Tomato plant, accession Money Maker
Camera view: vertical (180 deg); turntable rotation: 120 degrees
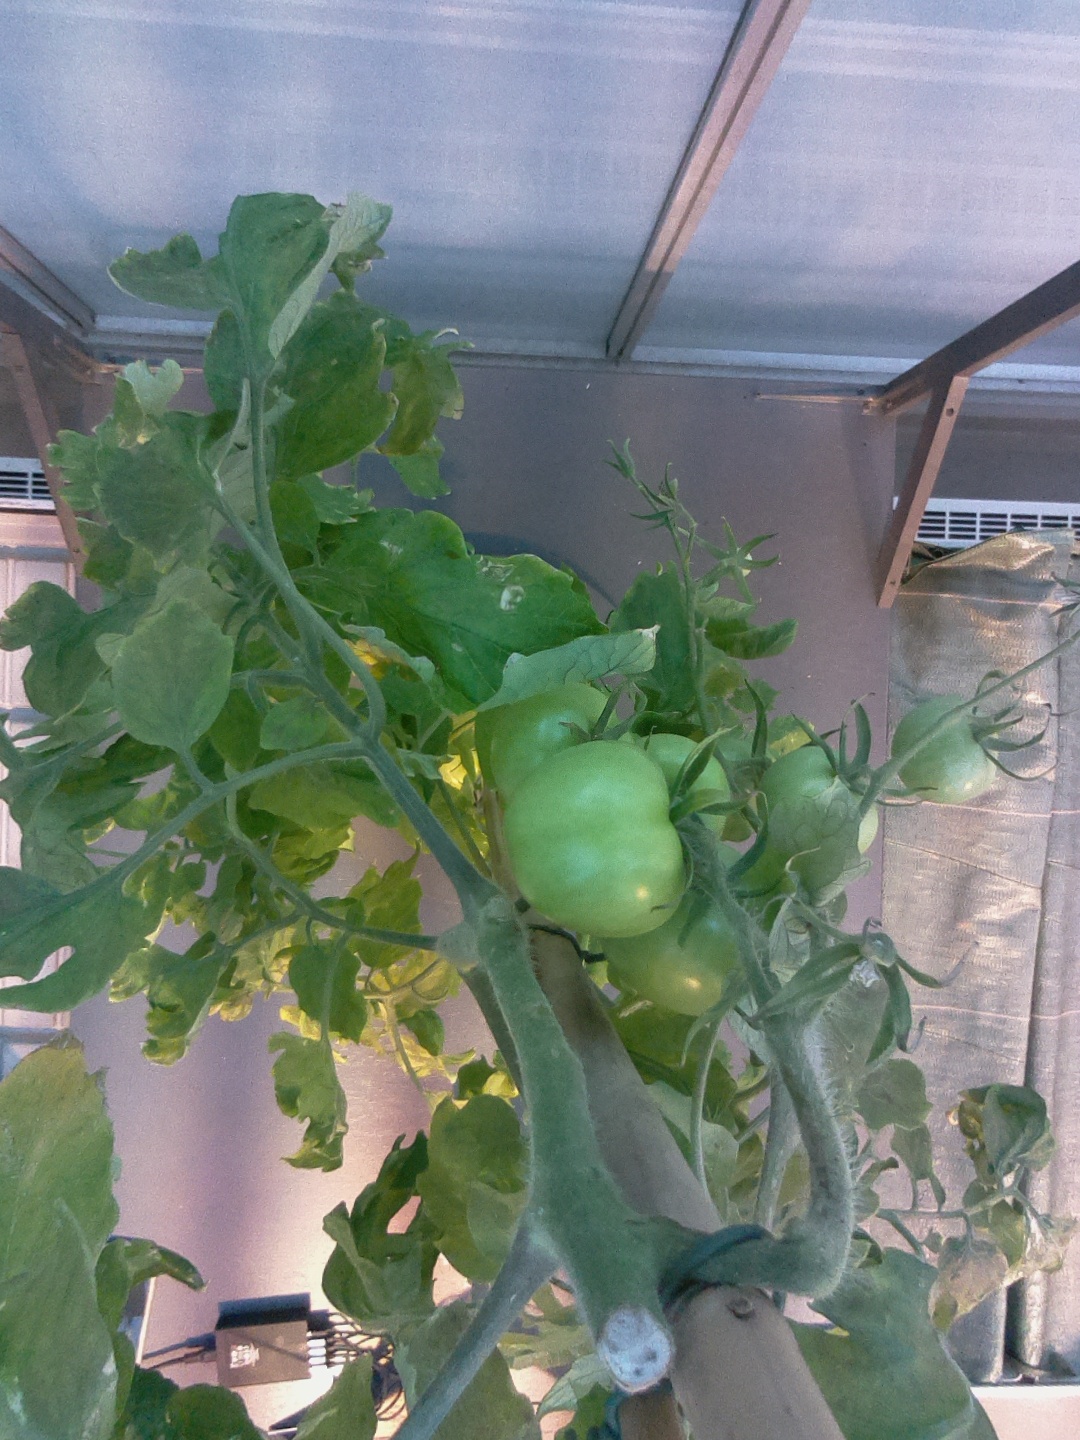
BBCH growth stage 77: 70%-80% of final fruit size